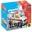
Label: ambulance